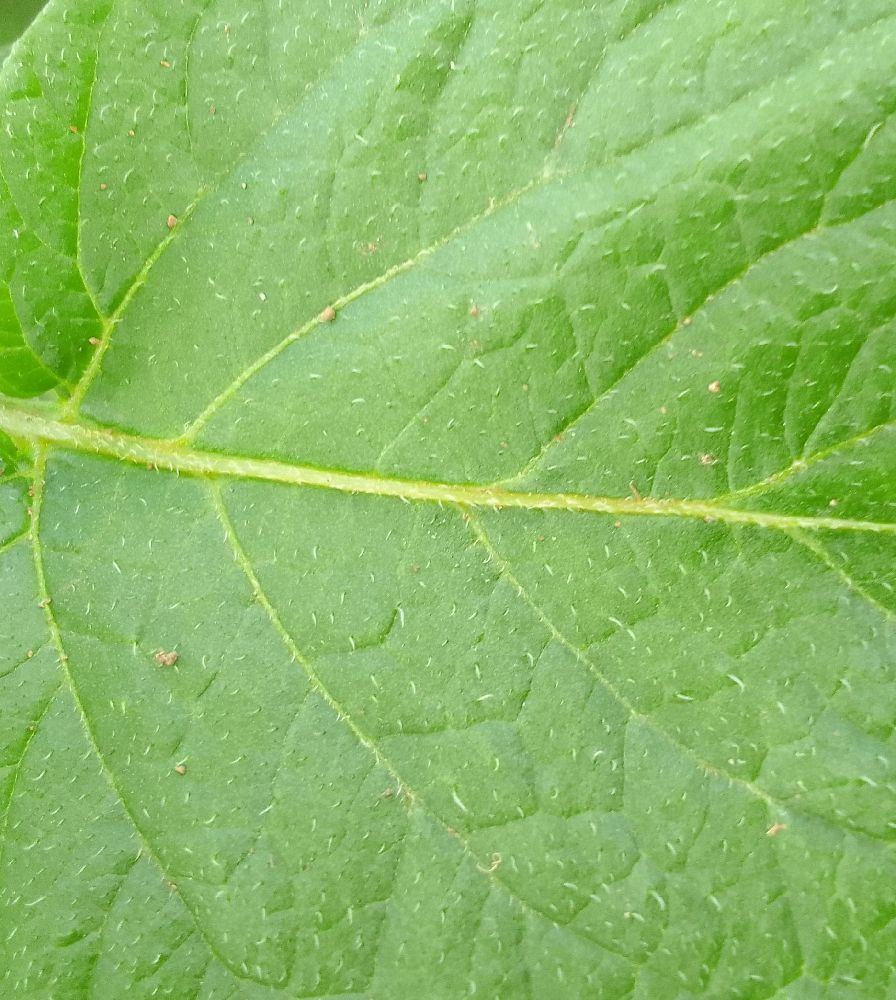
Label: Healthy